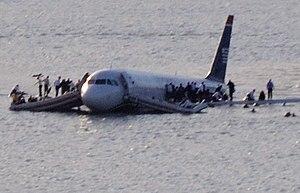
Photo du Vol 1549 d'US Airways après l'amerrisage dans Hudson River à New York City, Etats-Unis.